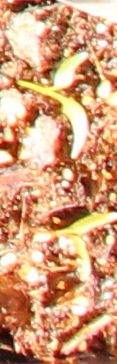
Label: Sugar beet